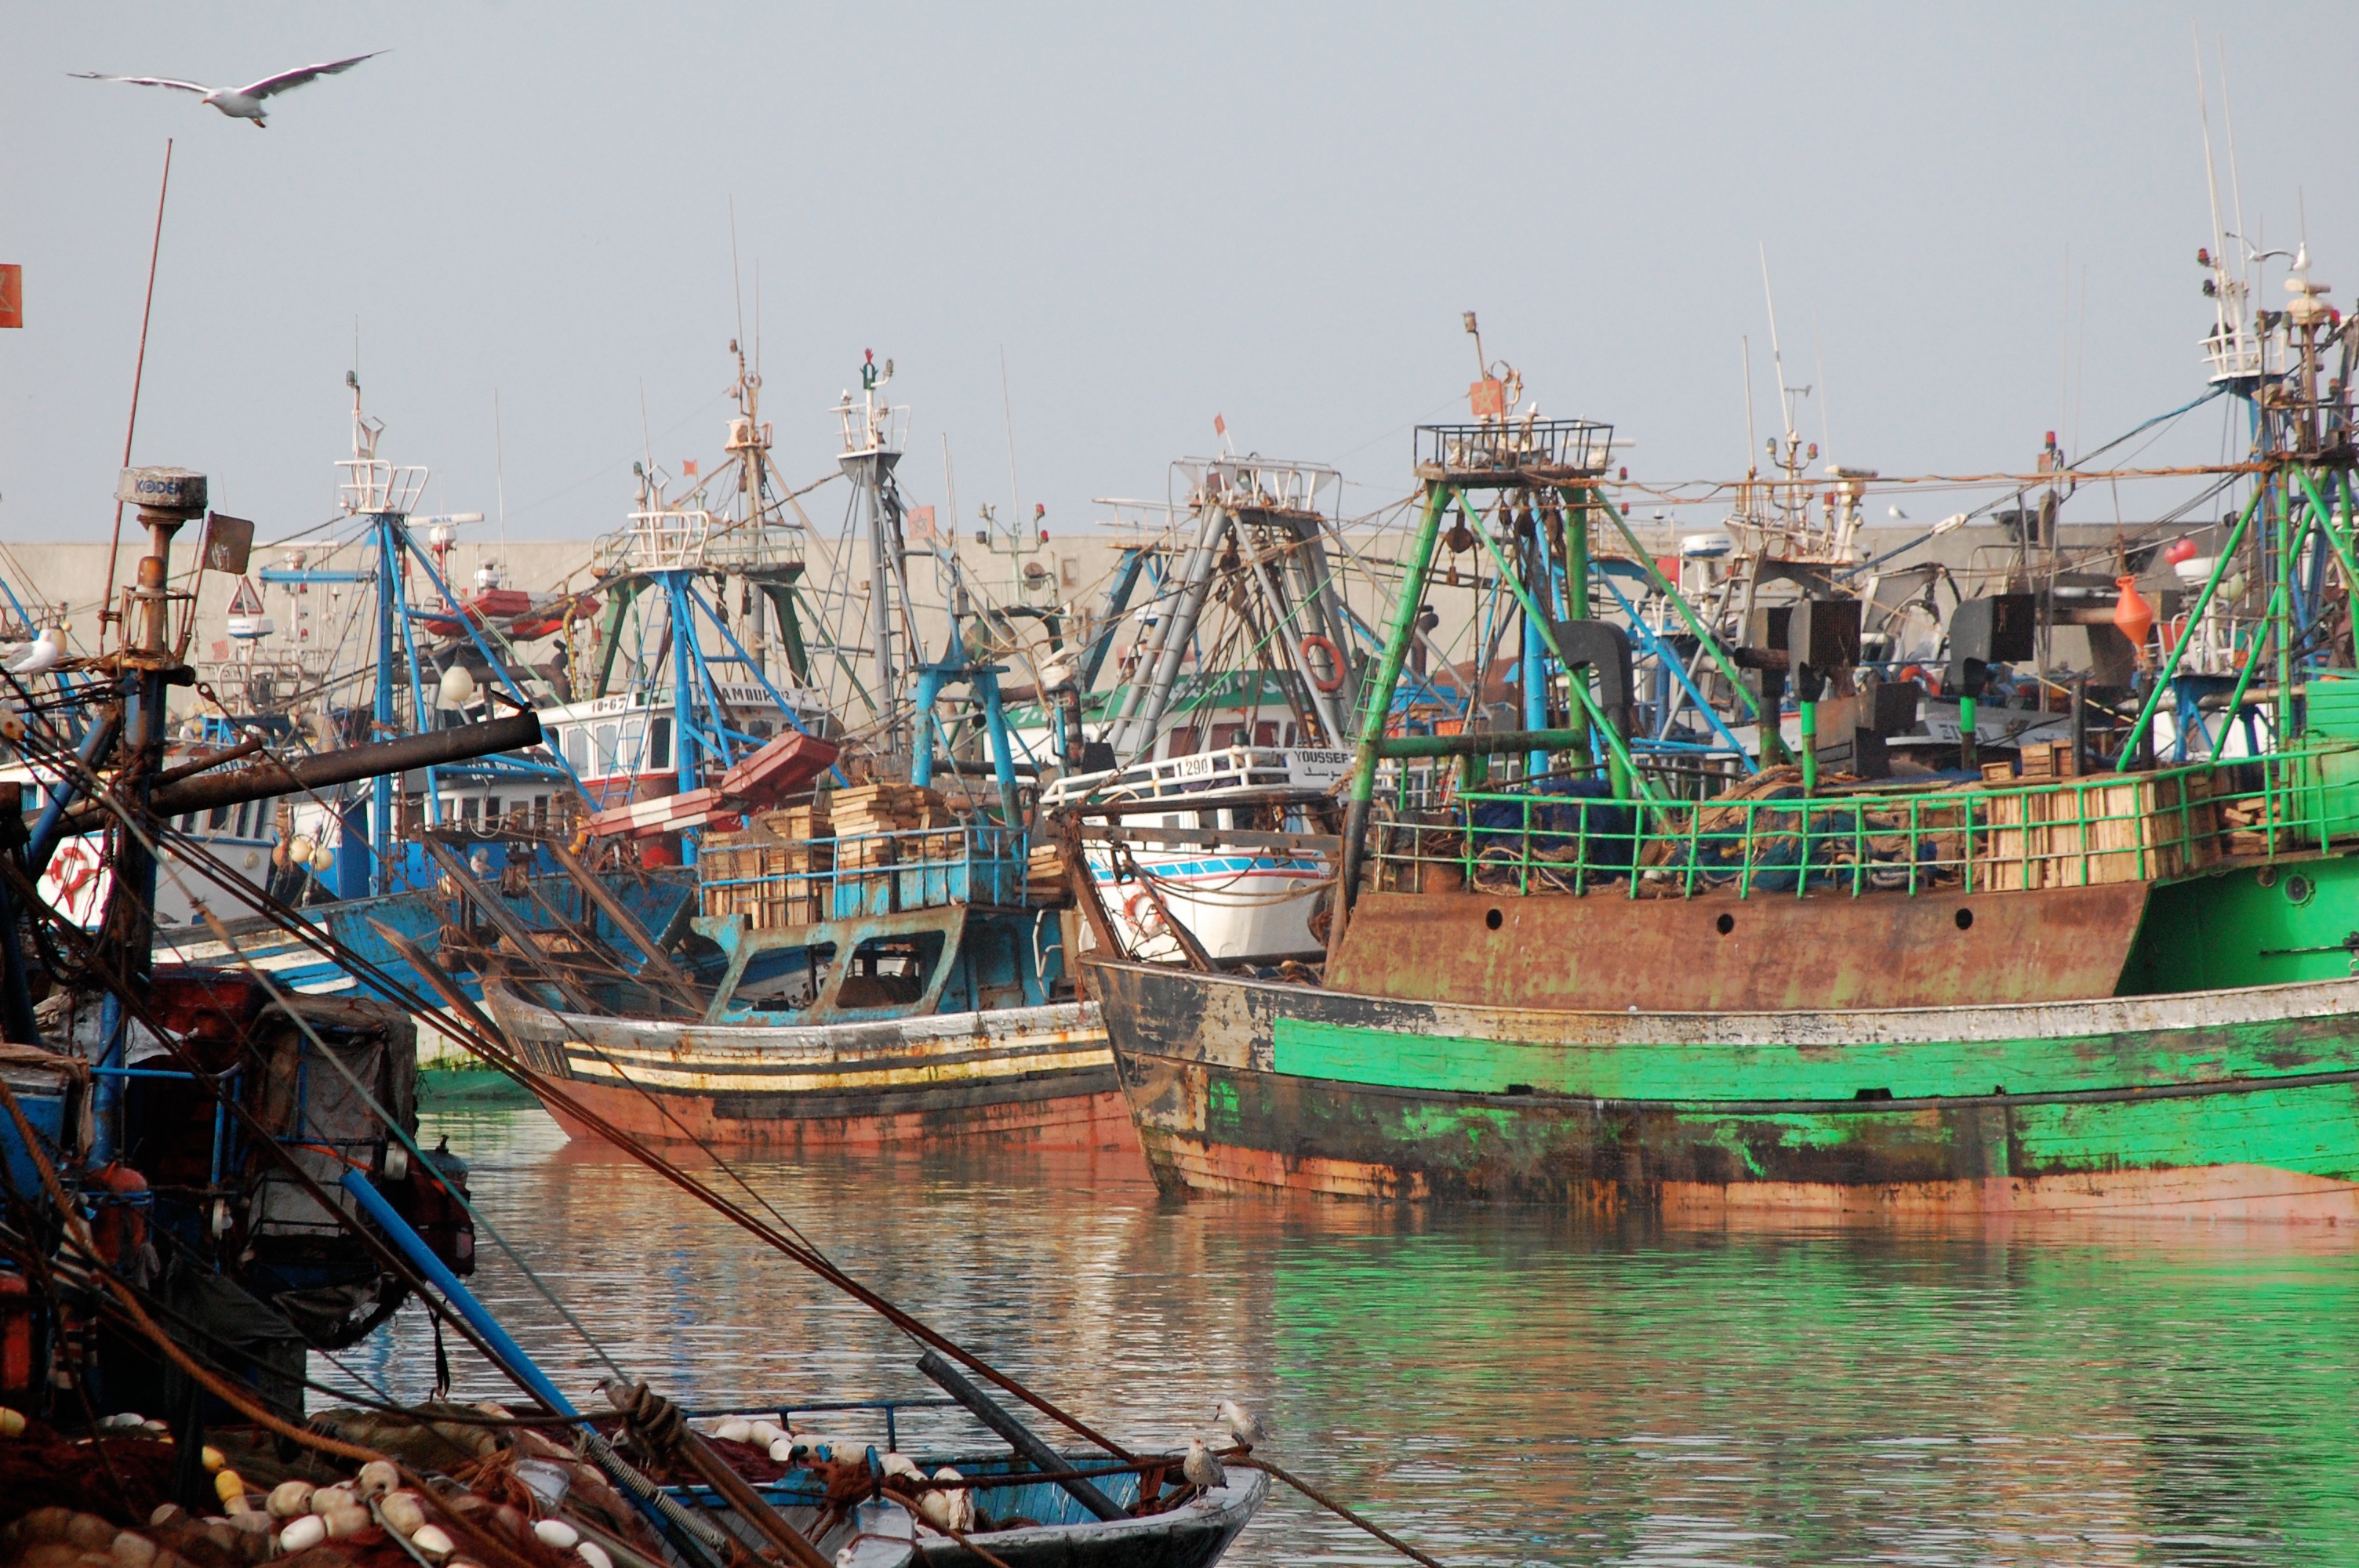
sea, boat, ship, vehicle, harbor, port, waterway, watercraft, sailing ship, fishing vessel, tall ship, galleon, caravel, fishing trawler